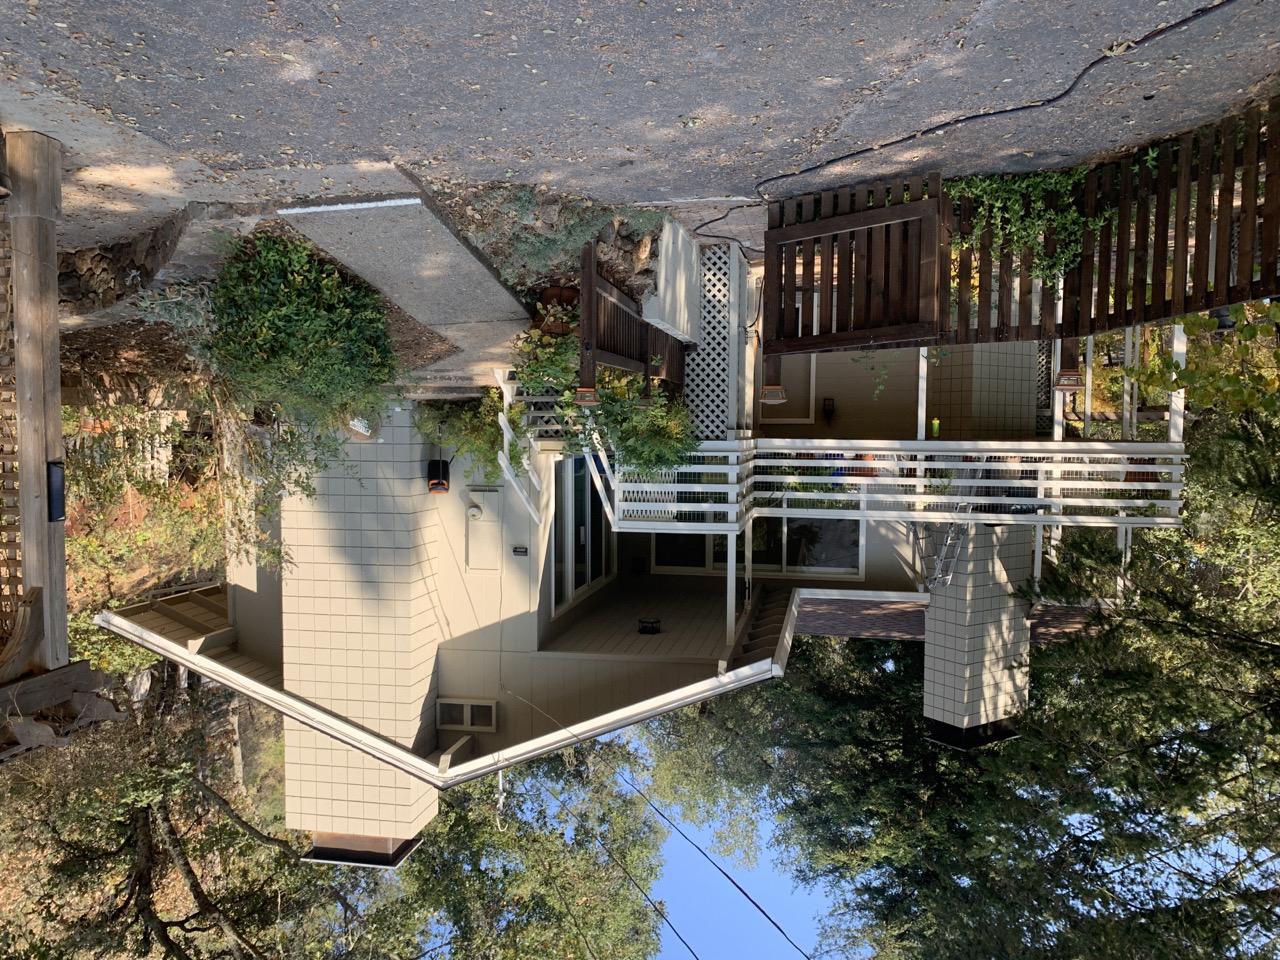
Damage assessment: no_damage